Chieti Museum of Biomedical Sciences

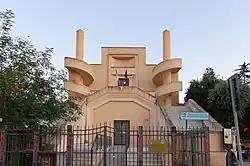

The Chieti Museum of Biomedical Sciences is a medical museum, located in Chieti, Abruzzo. It was established in 1994 at Palazzo De Pasquale, promoted by Luigi Capasso. D'Annunzio University assumed governance of the Museum in 2010.